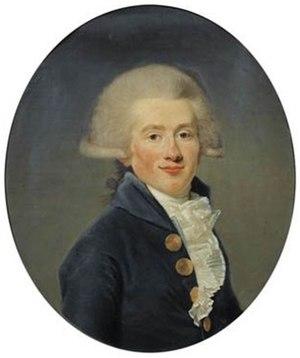
Portrait du baron Jean-Conrad Hottinguer
Jean-Conrad, baron Hottinguer est un banquier né à Zurich le 15 février 1764 et décédé au château du Piple à Boissy-Saint-Léger le 12 septembre 1841. Il est le fondateur de la Banque Hottinguer à Paris en 1786 et devient baron de l'Empire en 1810.